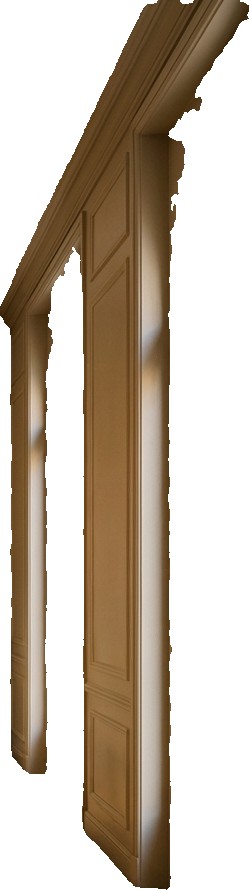
Surface category: wall